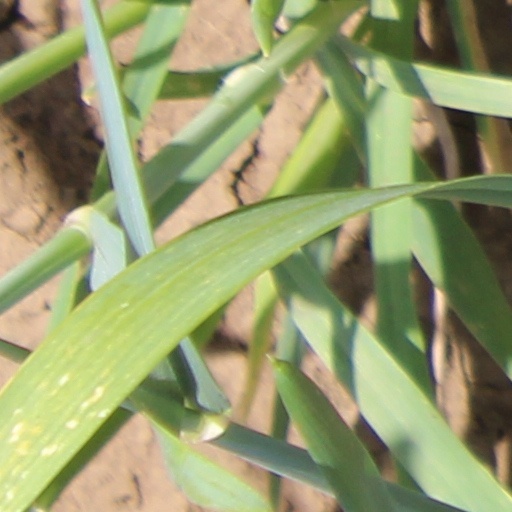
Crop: wheat